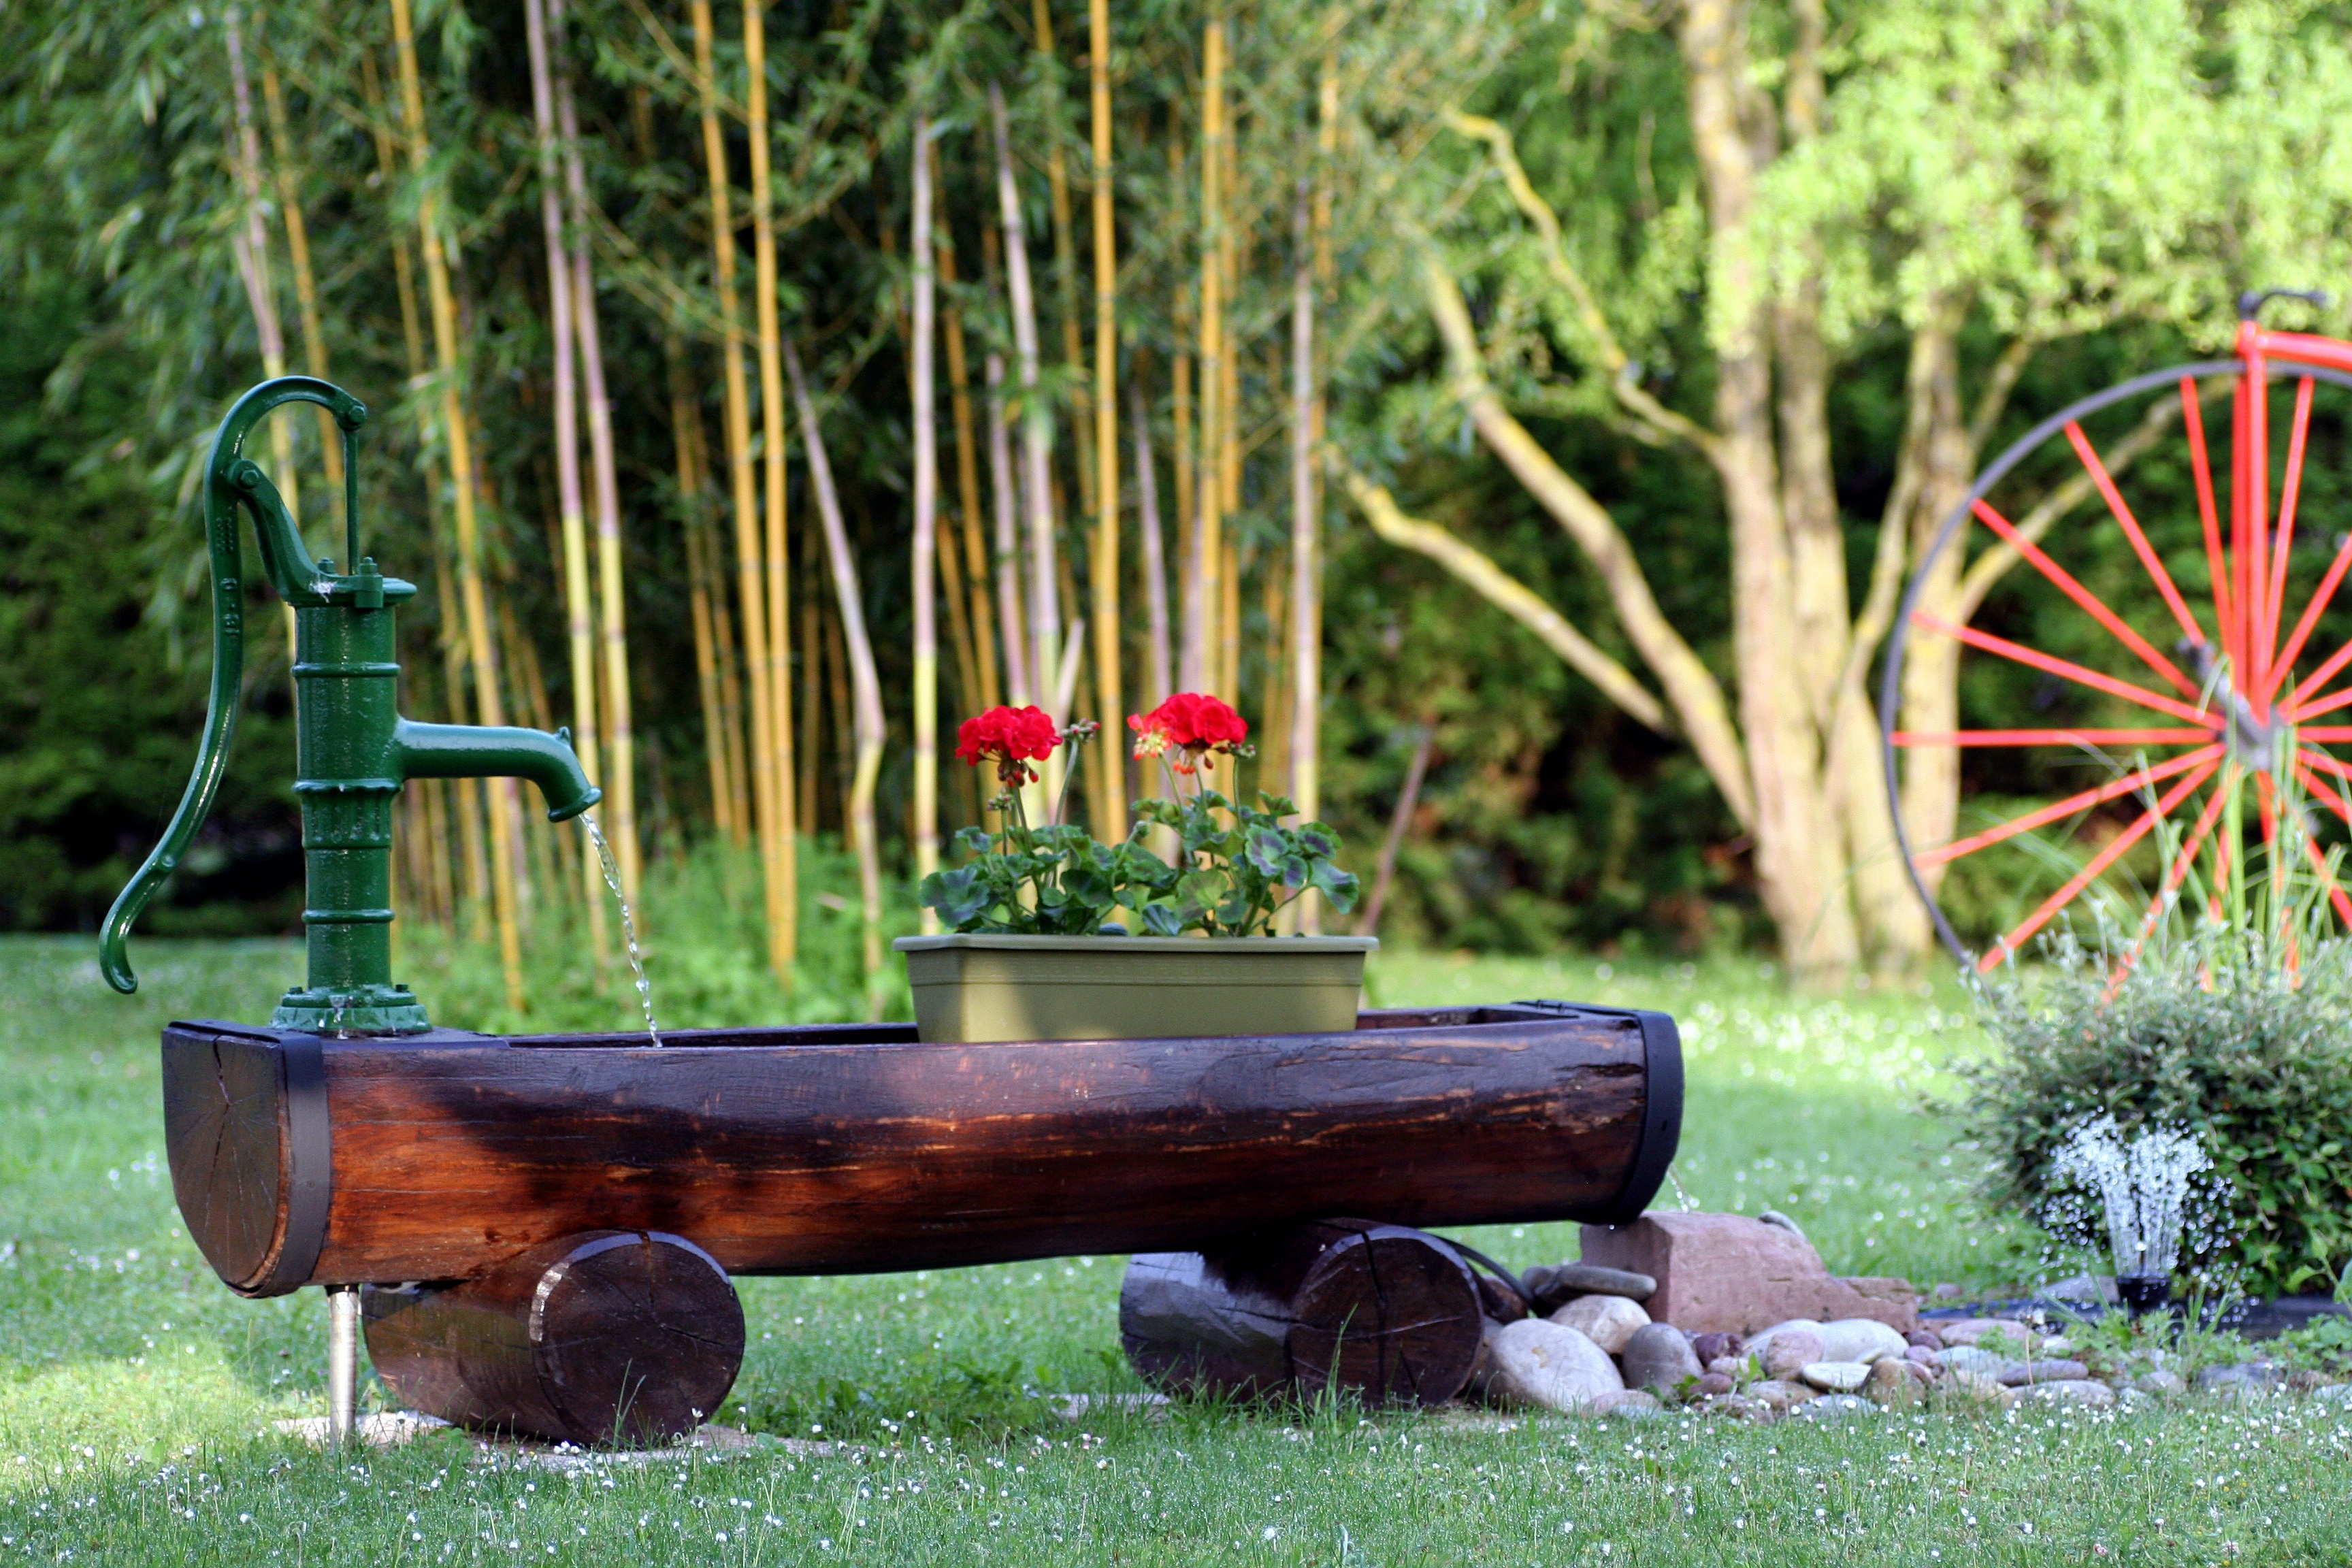
table, grass, lawn, france, spring, vehicle, backyard, furniture, garden, fountain, yard, bamboo, alsace, geraniums, man made object